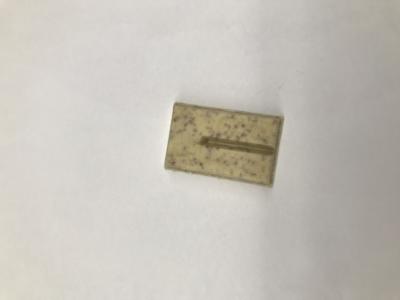
Label: generalcompost